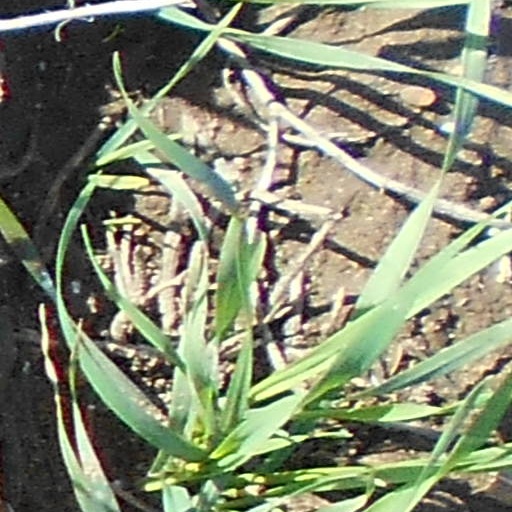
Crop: wheat